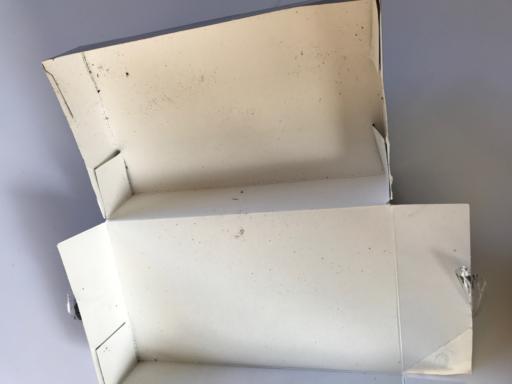
Waste category: paper